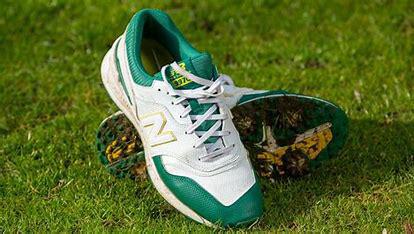
Brand: New
Model: Balance New Balance 997 Marathon